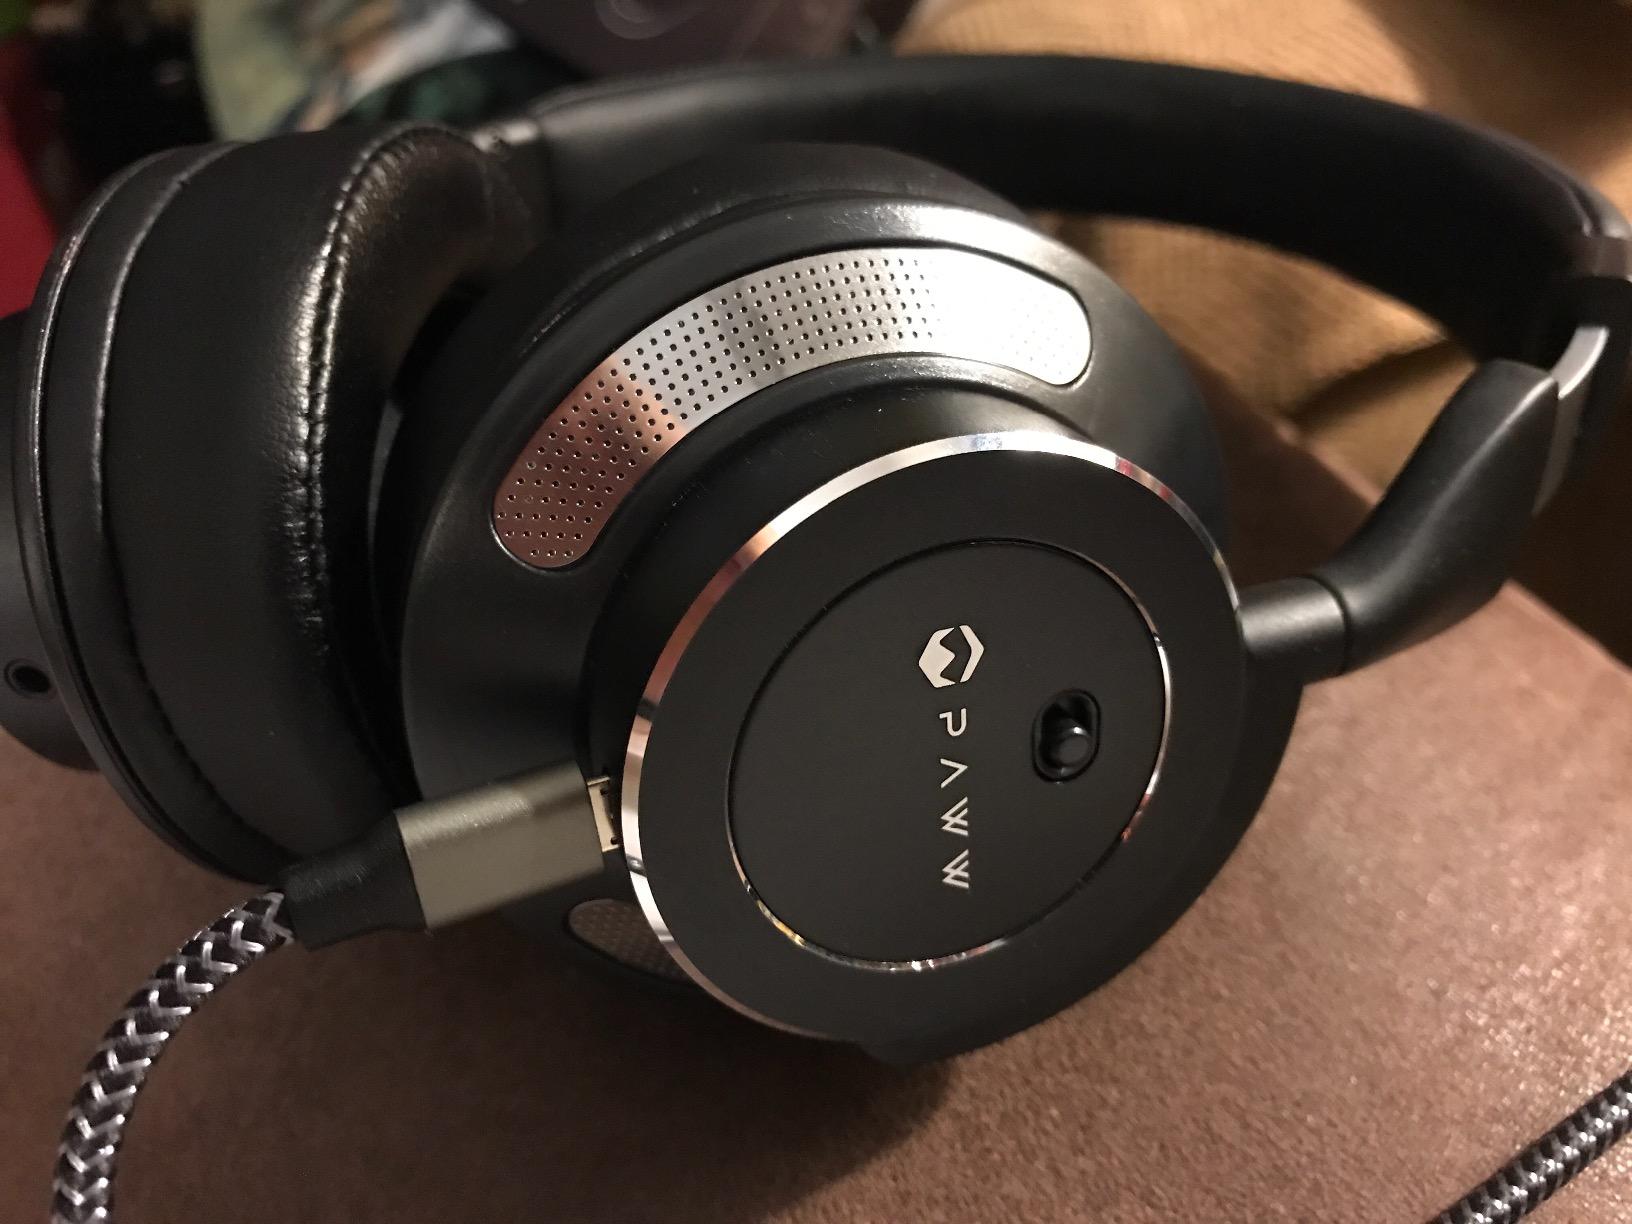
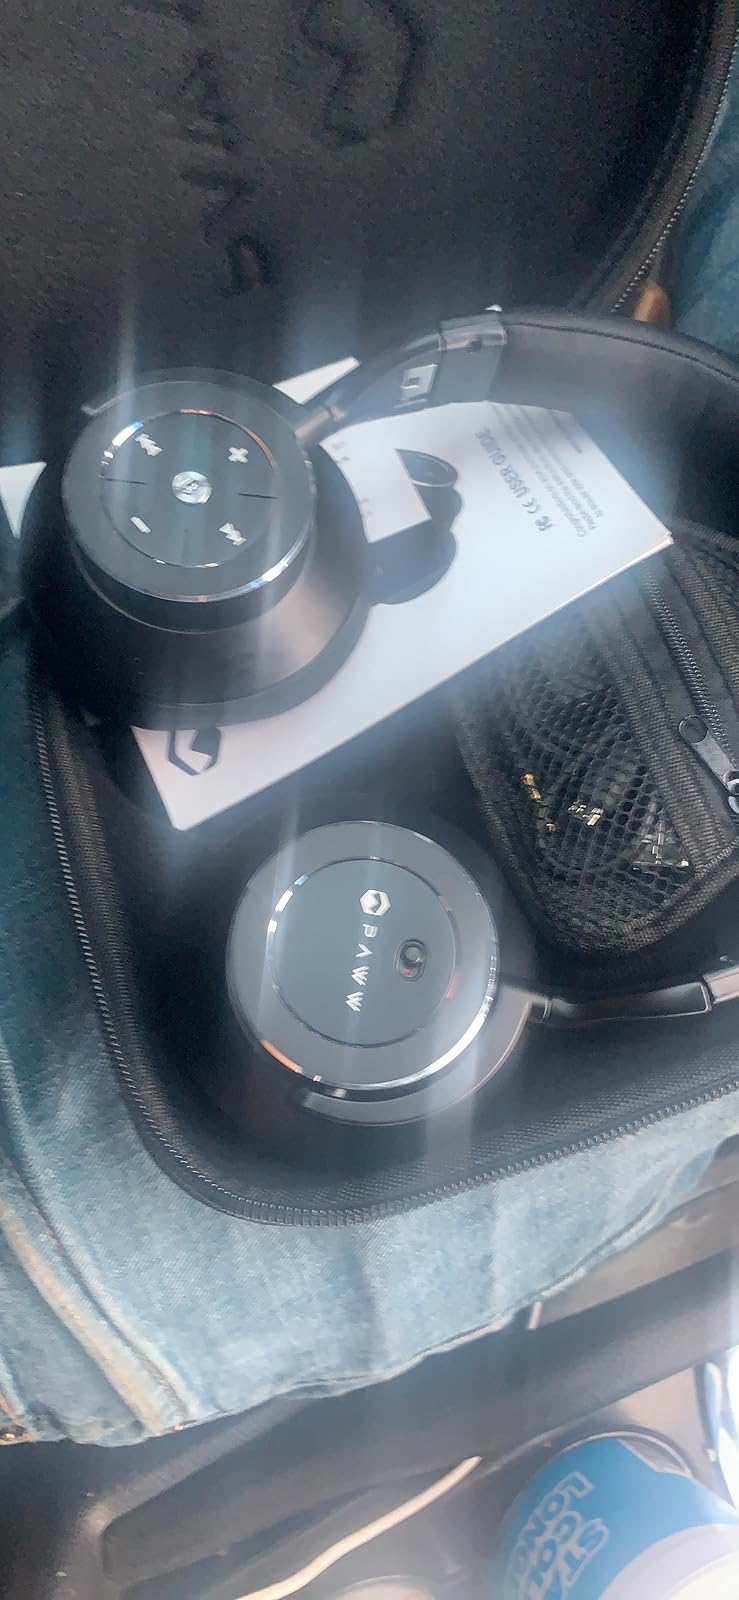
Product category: headphones
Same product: yes